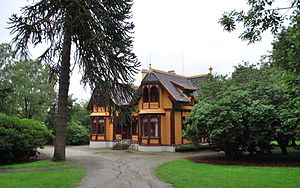
Stavanger / Kultur / Museer
Breidablikk museum